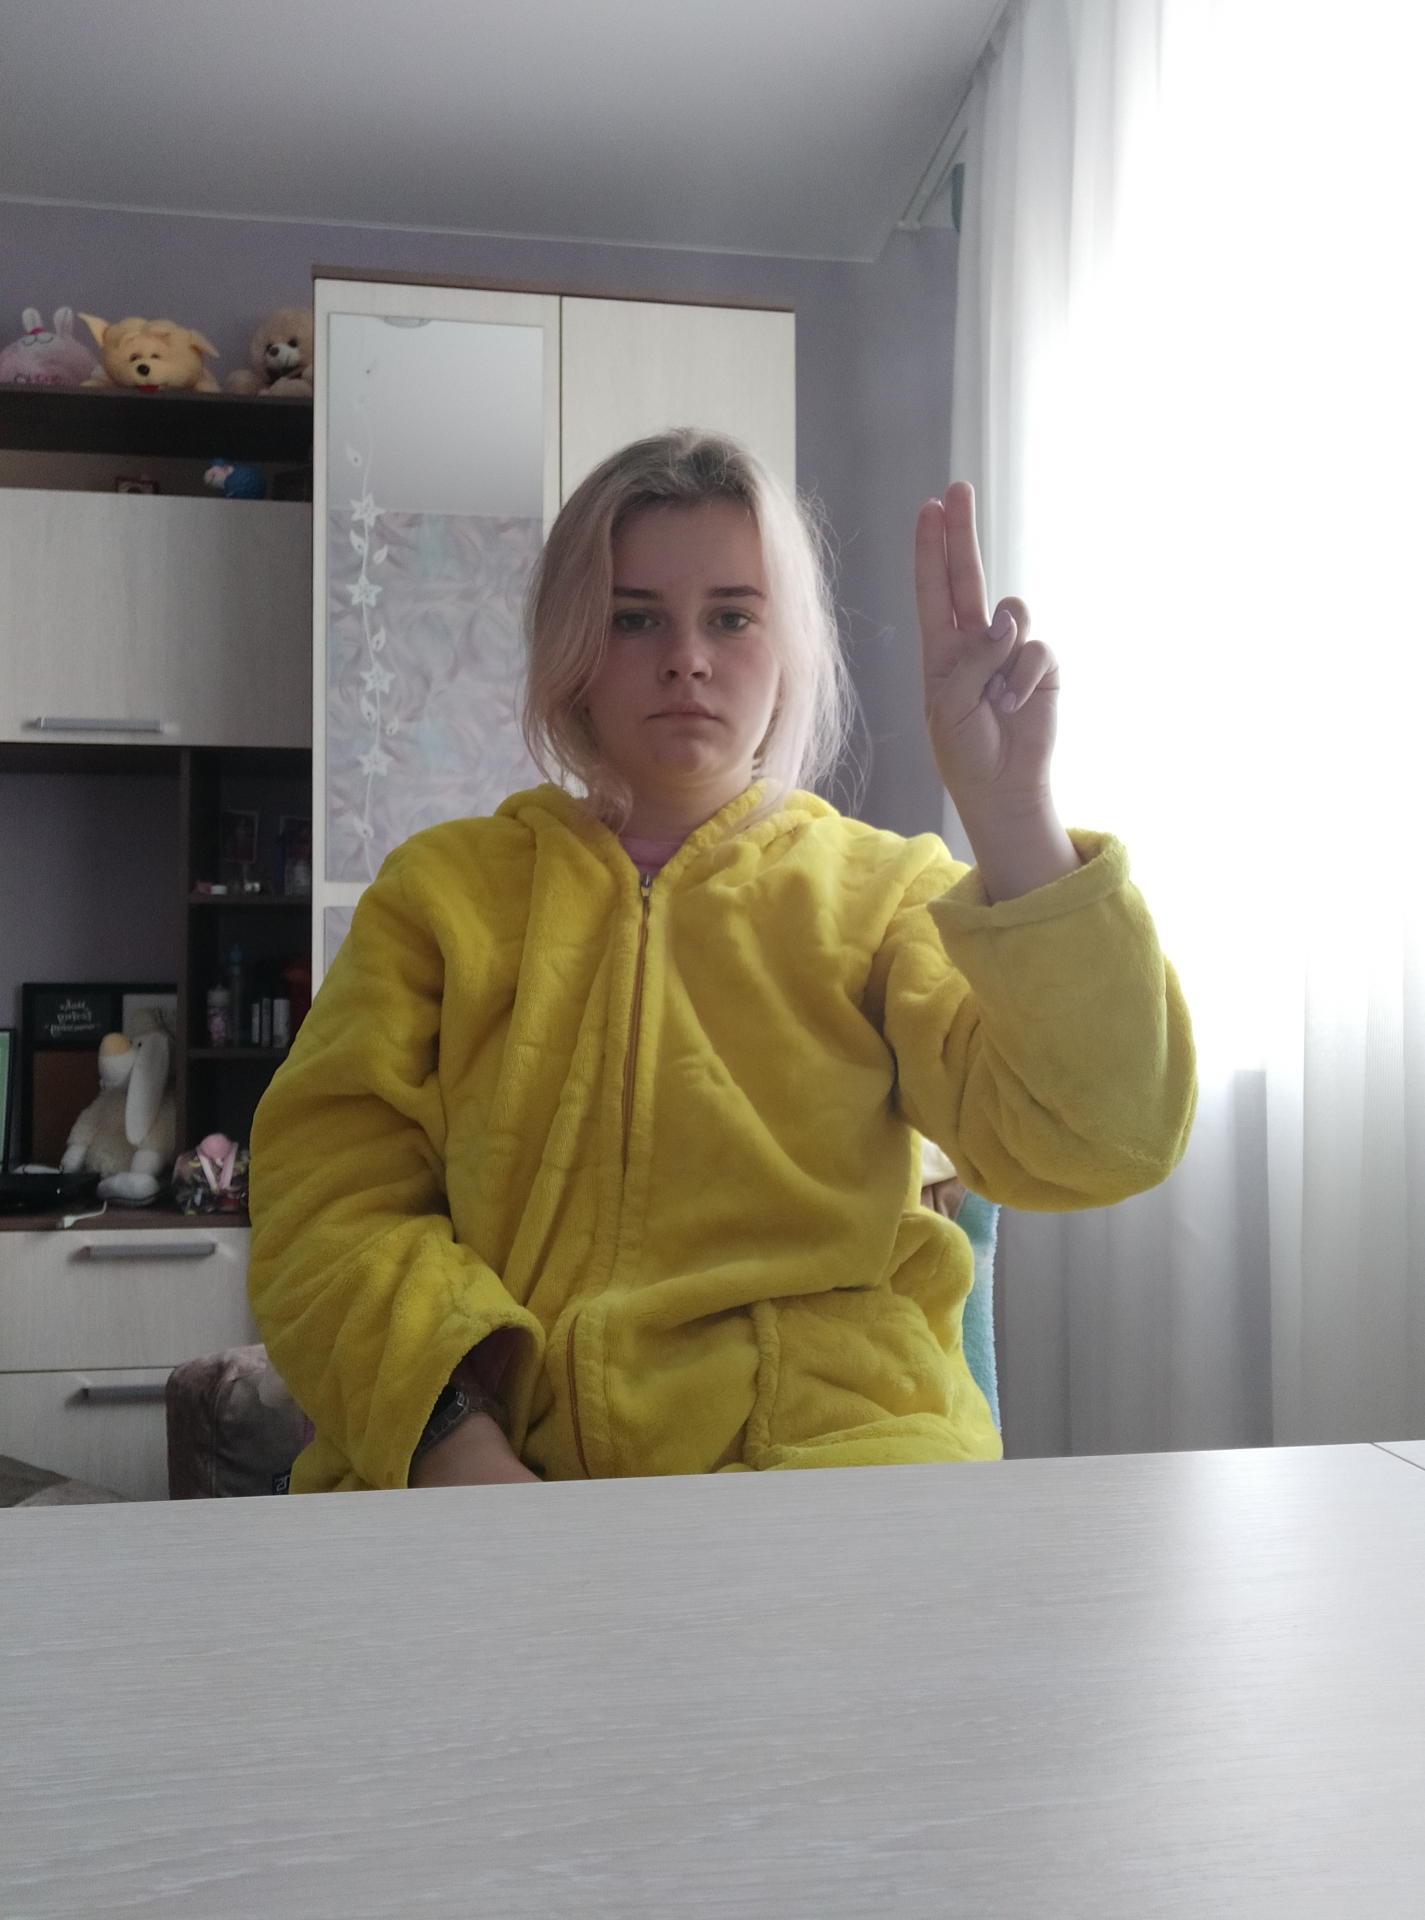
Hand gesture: two_up